Final Portrait

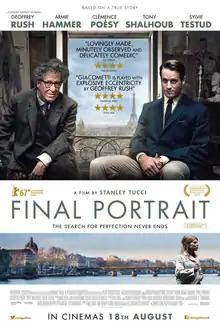
Theatrical release poster

Final Portrait is a 2017 comedy-drama film written and directed by Stanley Tucci. The film stars Geoffrey Rush, Armie Hammer, Clémence Poésy, Tony Shalhoub, James Faulkner, and Sylvie Testud. The film had its world premiere at the Berlin International Film Festival on 11 February 11, 2017. The film was released in the United Kingdom on August 18, 2017, by Vertigo Releasing. The film was released in the United States on 23 March 2018 by Sony Pictures Classics.